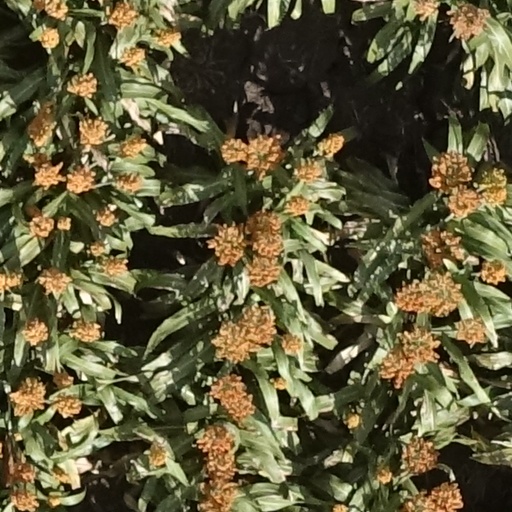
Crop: sorghum